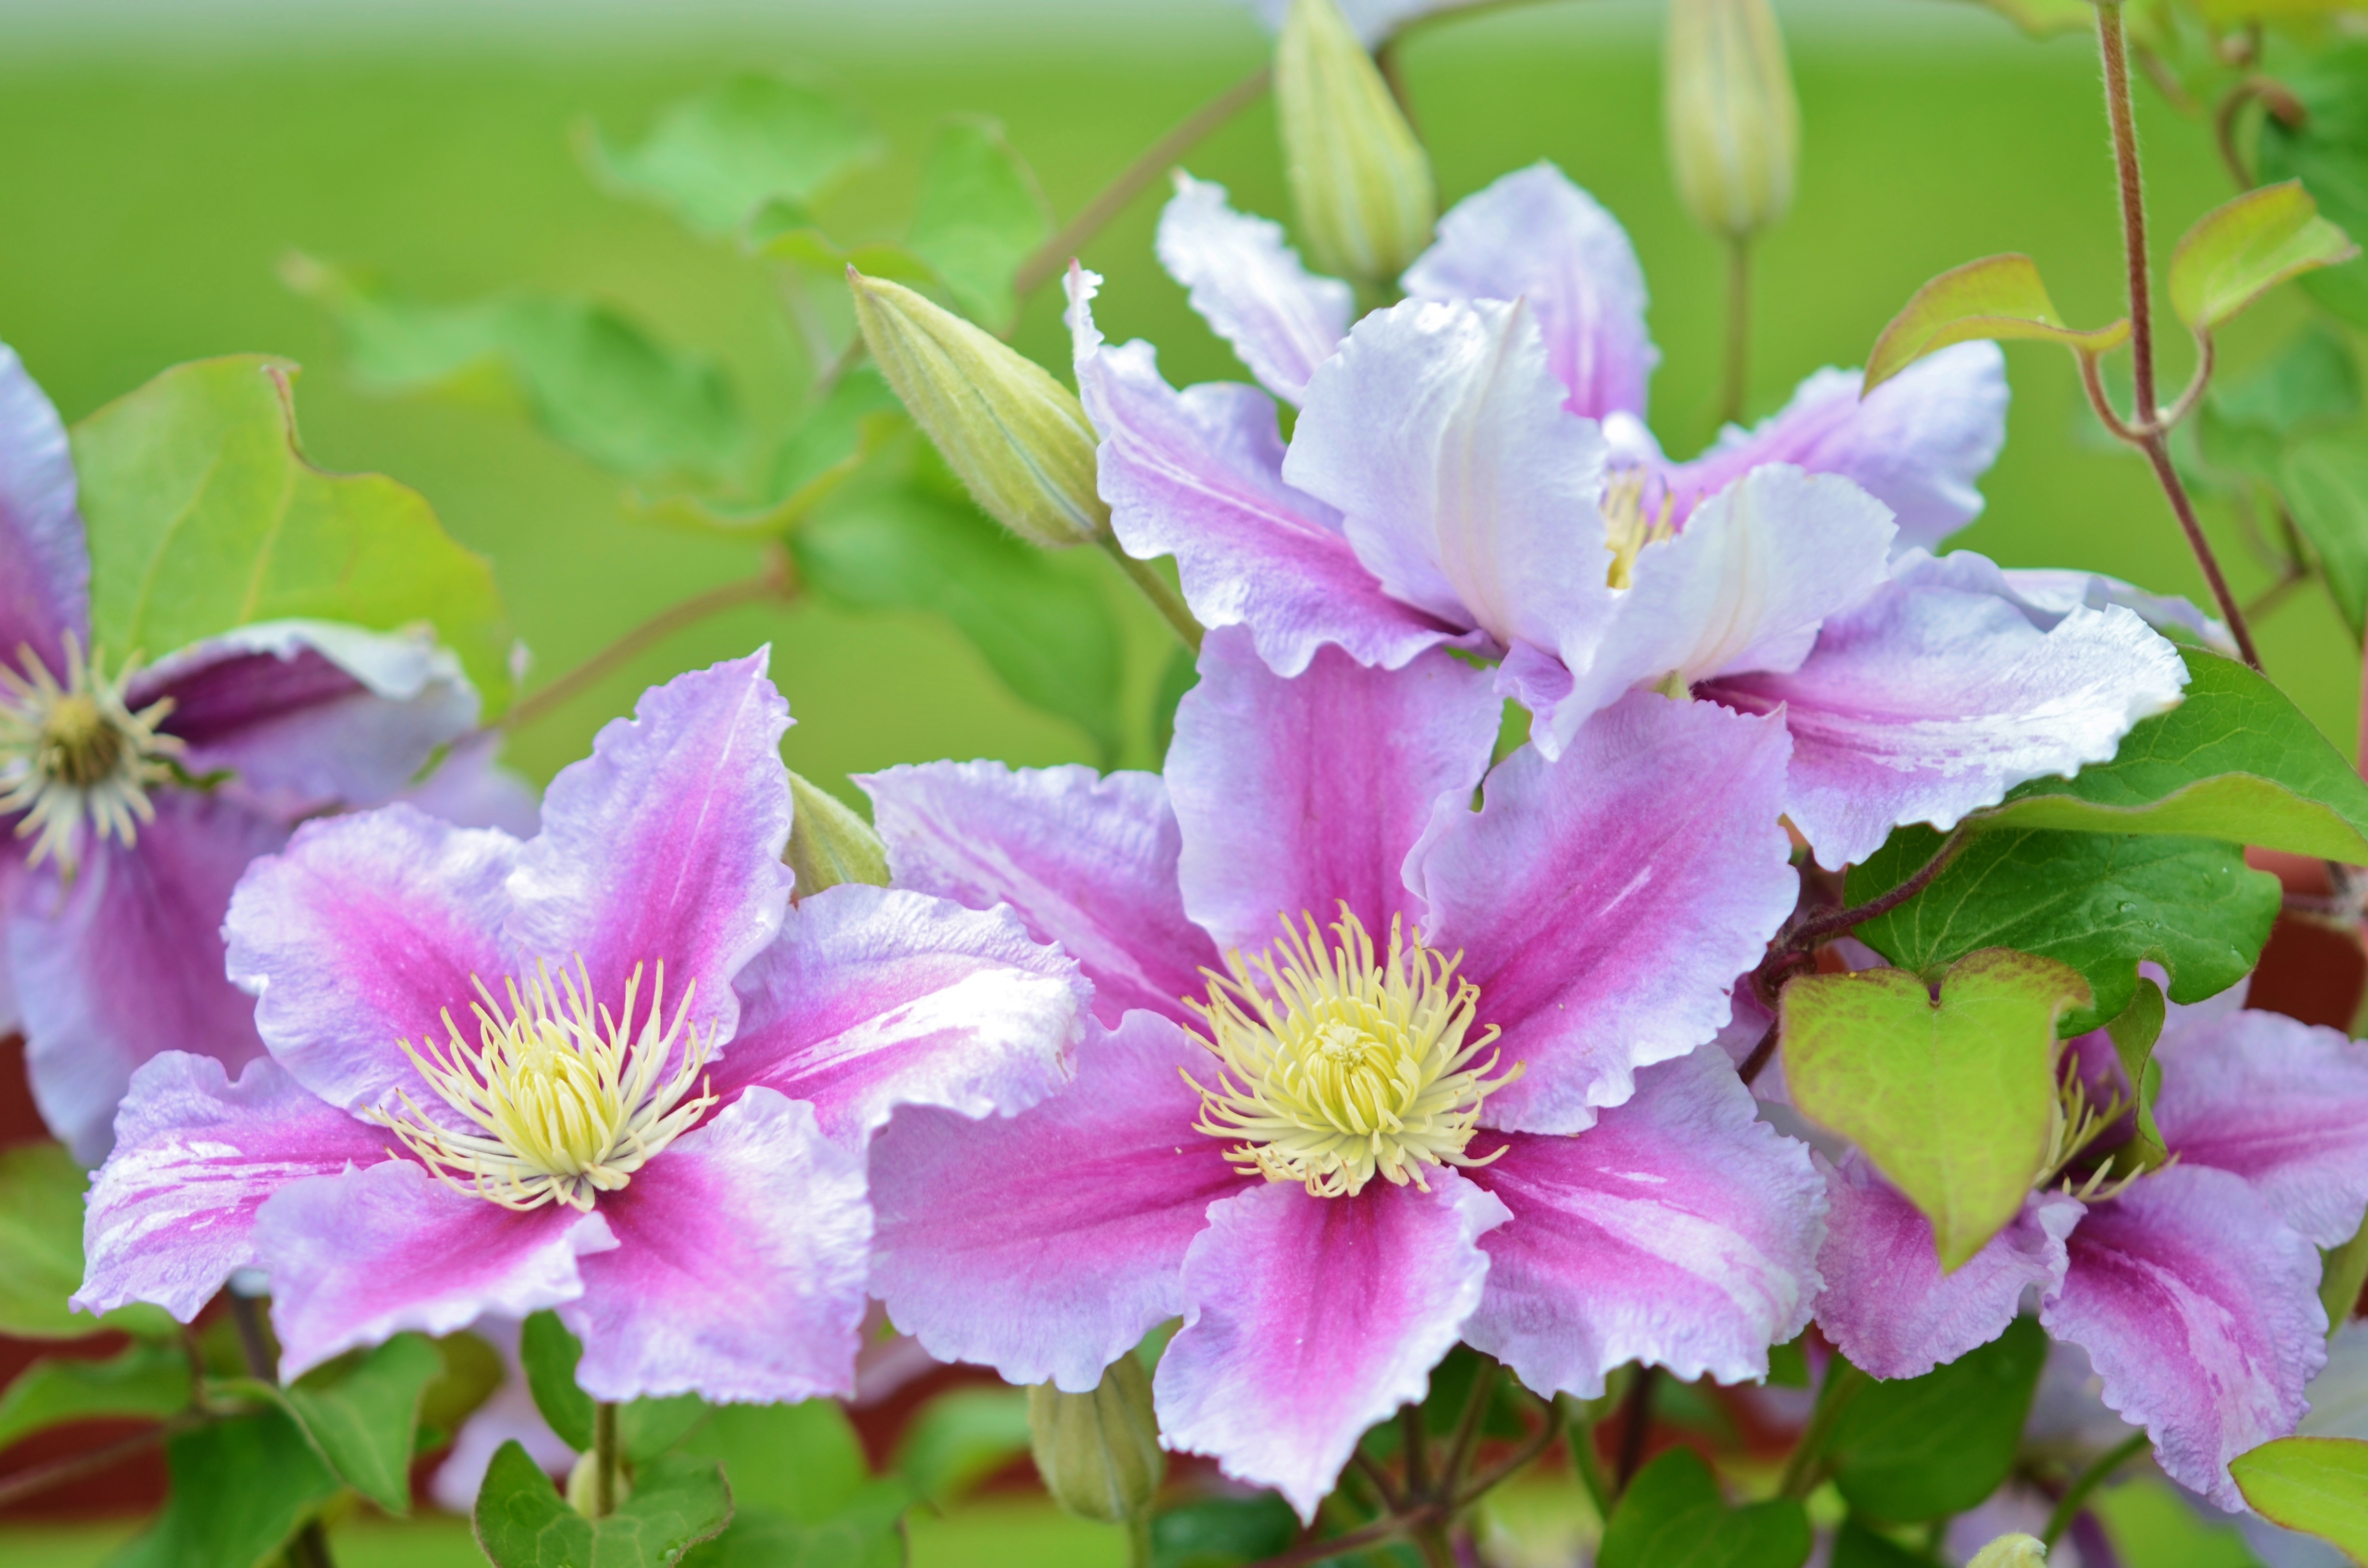
nature, blossom, plant, leaf, flower, purple, petal, bloom, summer, floral, green, macro, natural, blooming, garden, pink, flora, clematis, flowering plant, land plant